Isono Tamba-no-kami

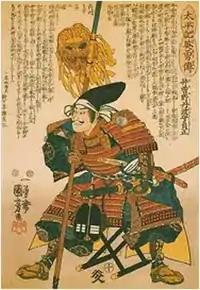
Isono Tamba.

Isono Tamba (磯野丹波) was an officer of Azai Nagamasa during the Sengoku Period in Japan. Tamba was lord of Sawayama Castle in Omi Province and a retainer of the Azai clan. He fought at the Battle of Maibara in 1561 infamously distinguishing himself as the one who accidentally attacked his comrade Imai Kenroku.